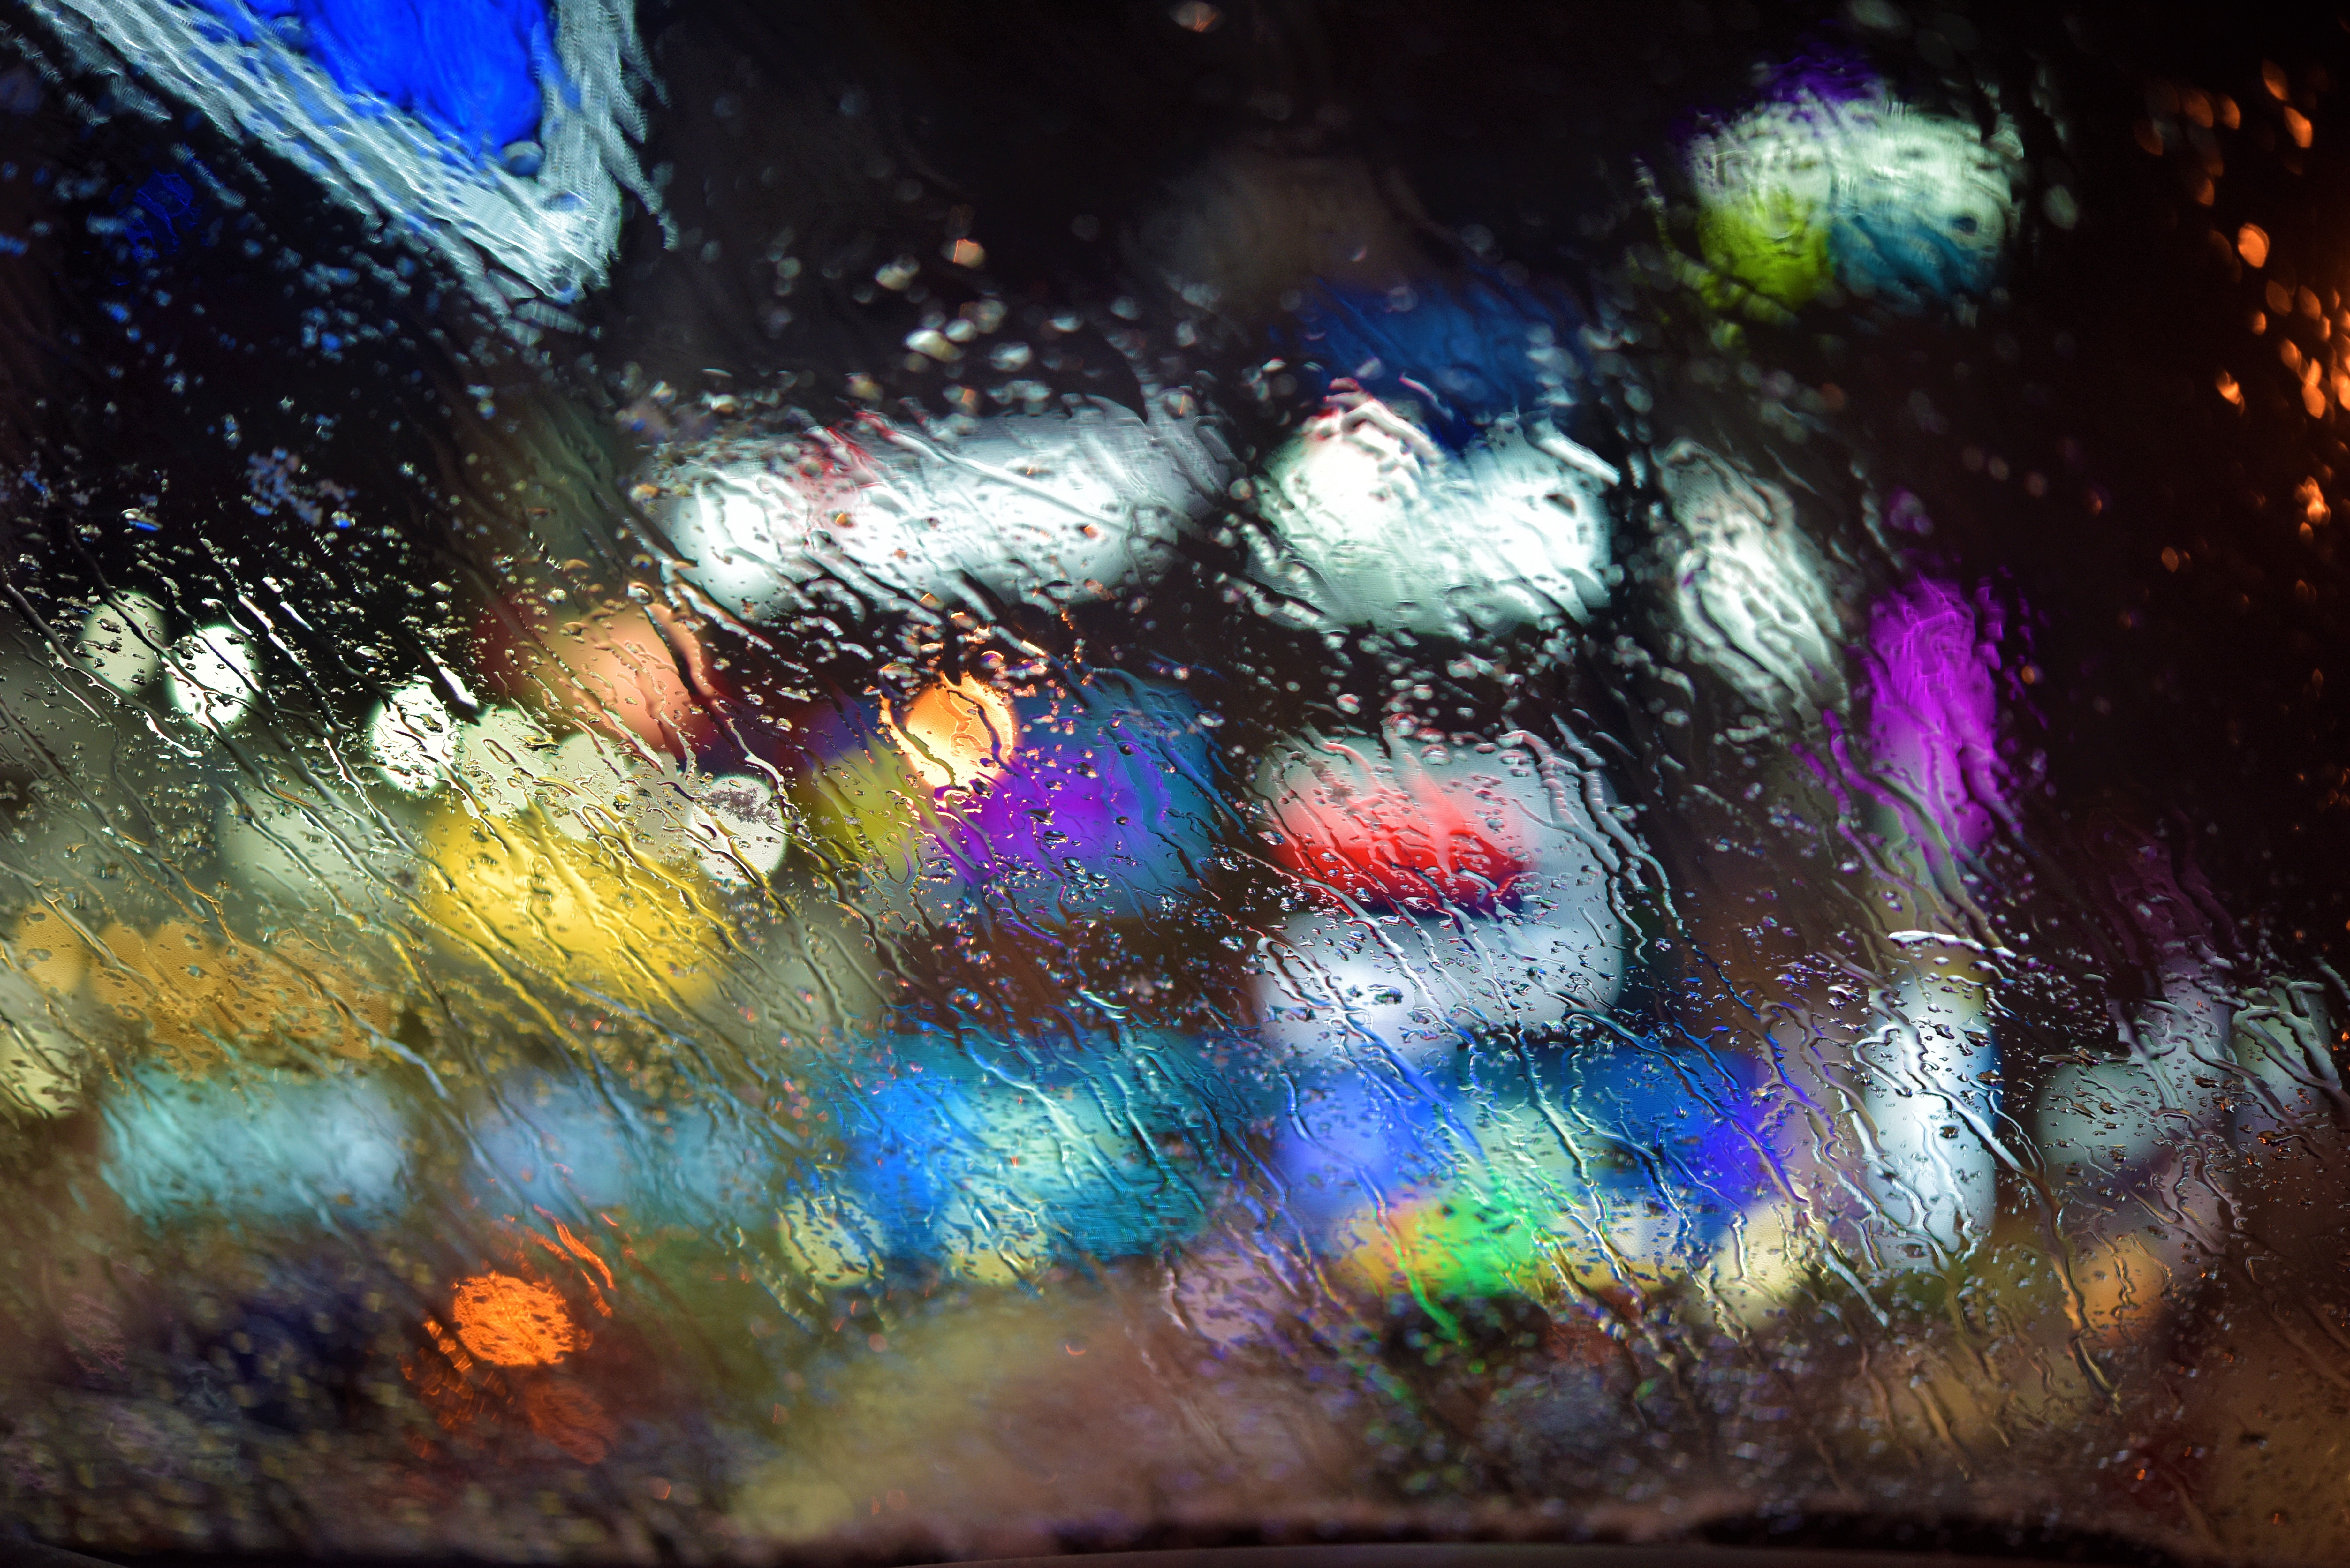
light, bokeh, texture, window, glass, town, city, atmosphere, reflection, color, space, nightlife, overcast, galaxy, painting, nebula, outer space, art, background, universe, non, night view, output, astronomical object, mation, psychedelic art, the wait